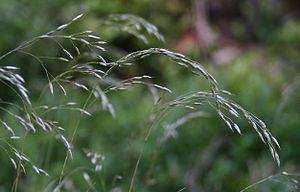
Bølget bunke
Bølget bunke er et 25-70 cm højt græs, der vokser på heder og i skov på morbund.